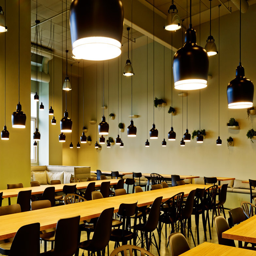
person makes over the canteen